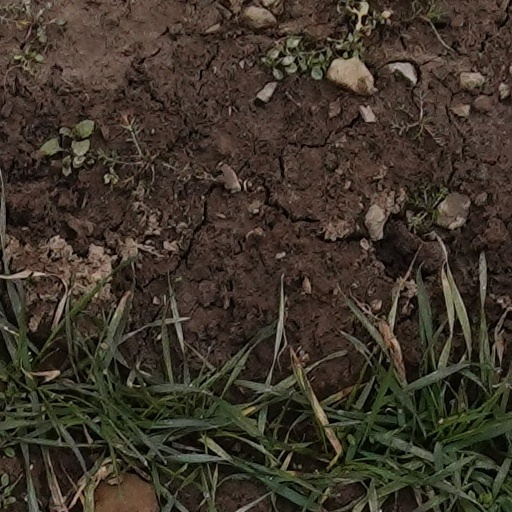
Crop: wheat